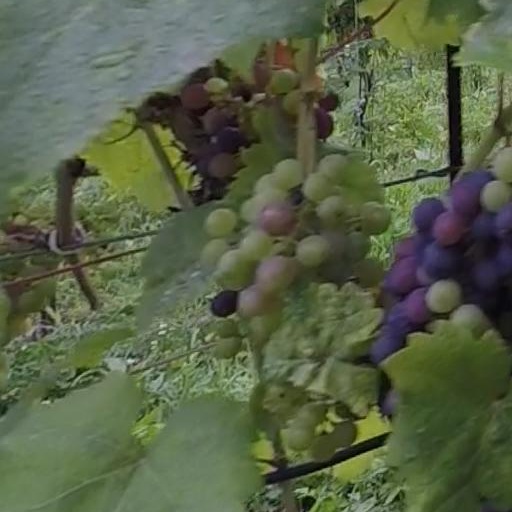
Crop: grape